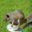
Label: squirrel